Maximilian von Lingg

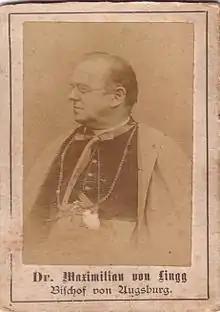
Maximilian v. Lingg

Max Joseph Lingg was born on 8 March 1842, the eldest child of the baker Johann Georg Lingg and his wife Franziska (née Pfanner), in Nesselwang, in the German district today called Ostallgäu. His mother was a relative of the Trappist abbot Franz Pfanner, and Max Joseph was himself a cousin of the epic poet Hermann Lingg. After attending the Nesselwang elementary school, the local pastor Heine lobbied for Max Joseph to attend high school at St. Stephan's in Augsburg, and later to study for the priesthood. In 1861 he began his study of theology in Munich, where he also had contact with the conservative sect known as the "Old Catholics" (Altkatholiken). During his studies from 1861, he was a member of the Munich fraternity Algovia. Lingg remained in this fraternity for 38 years, despite his high ecclesiastical offices in Bamberg, and resigned only three years before his appointment as bishop in 1898 because of "increasing liberalisation" of Fraternities. With the beginning of the winter semester 1863/1864 he went to the Pontifical Gregorian University (the Gregoriana) in Rome. Throughout this period he published lyrical works. On 22 July 1865, he was ordained a priest in Munich and celebrated his primacy on 27 August at the St. Mang Church in Füssen.